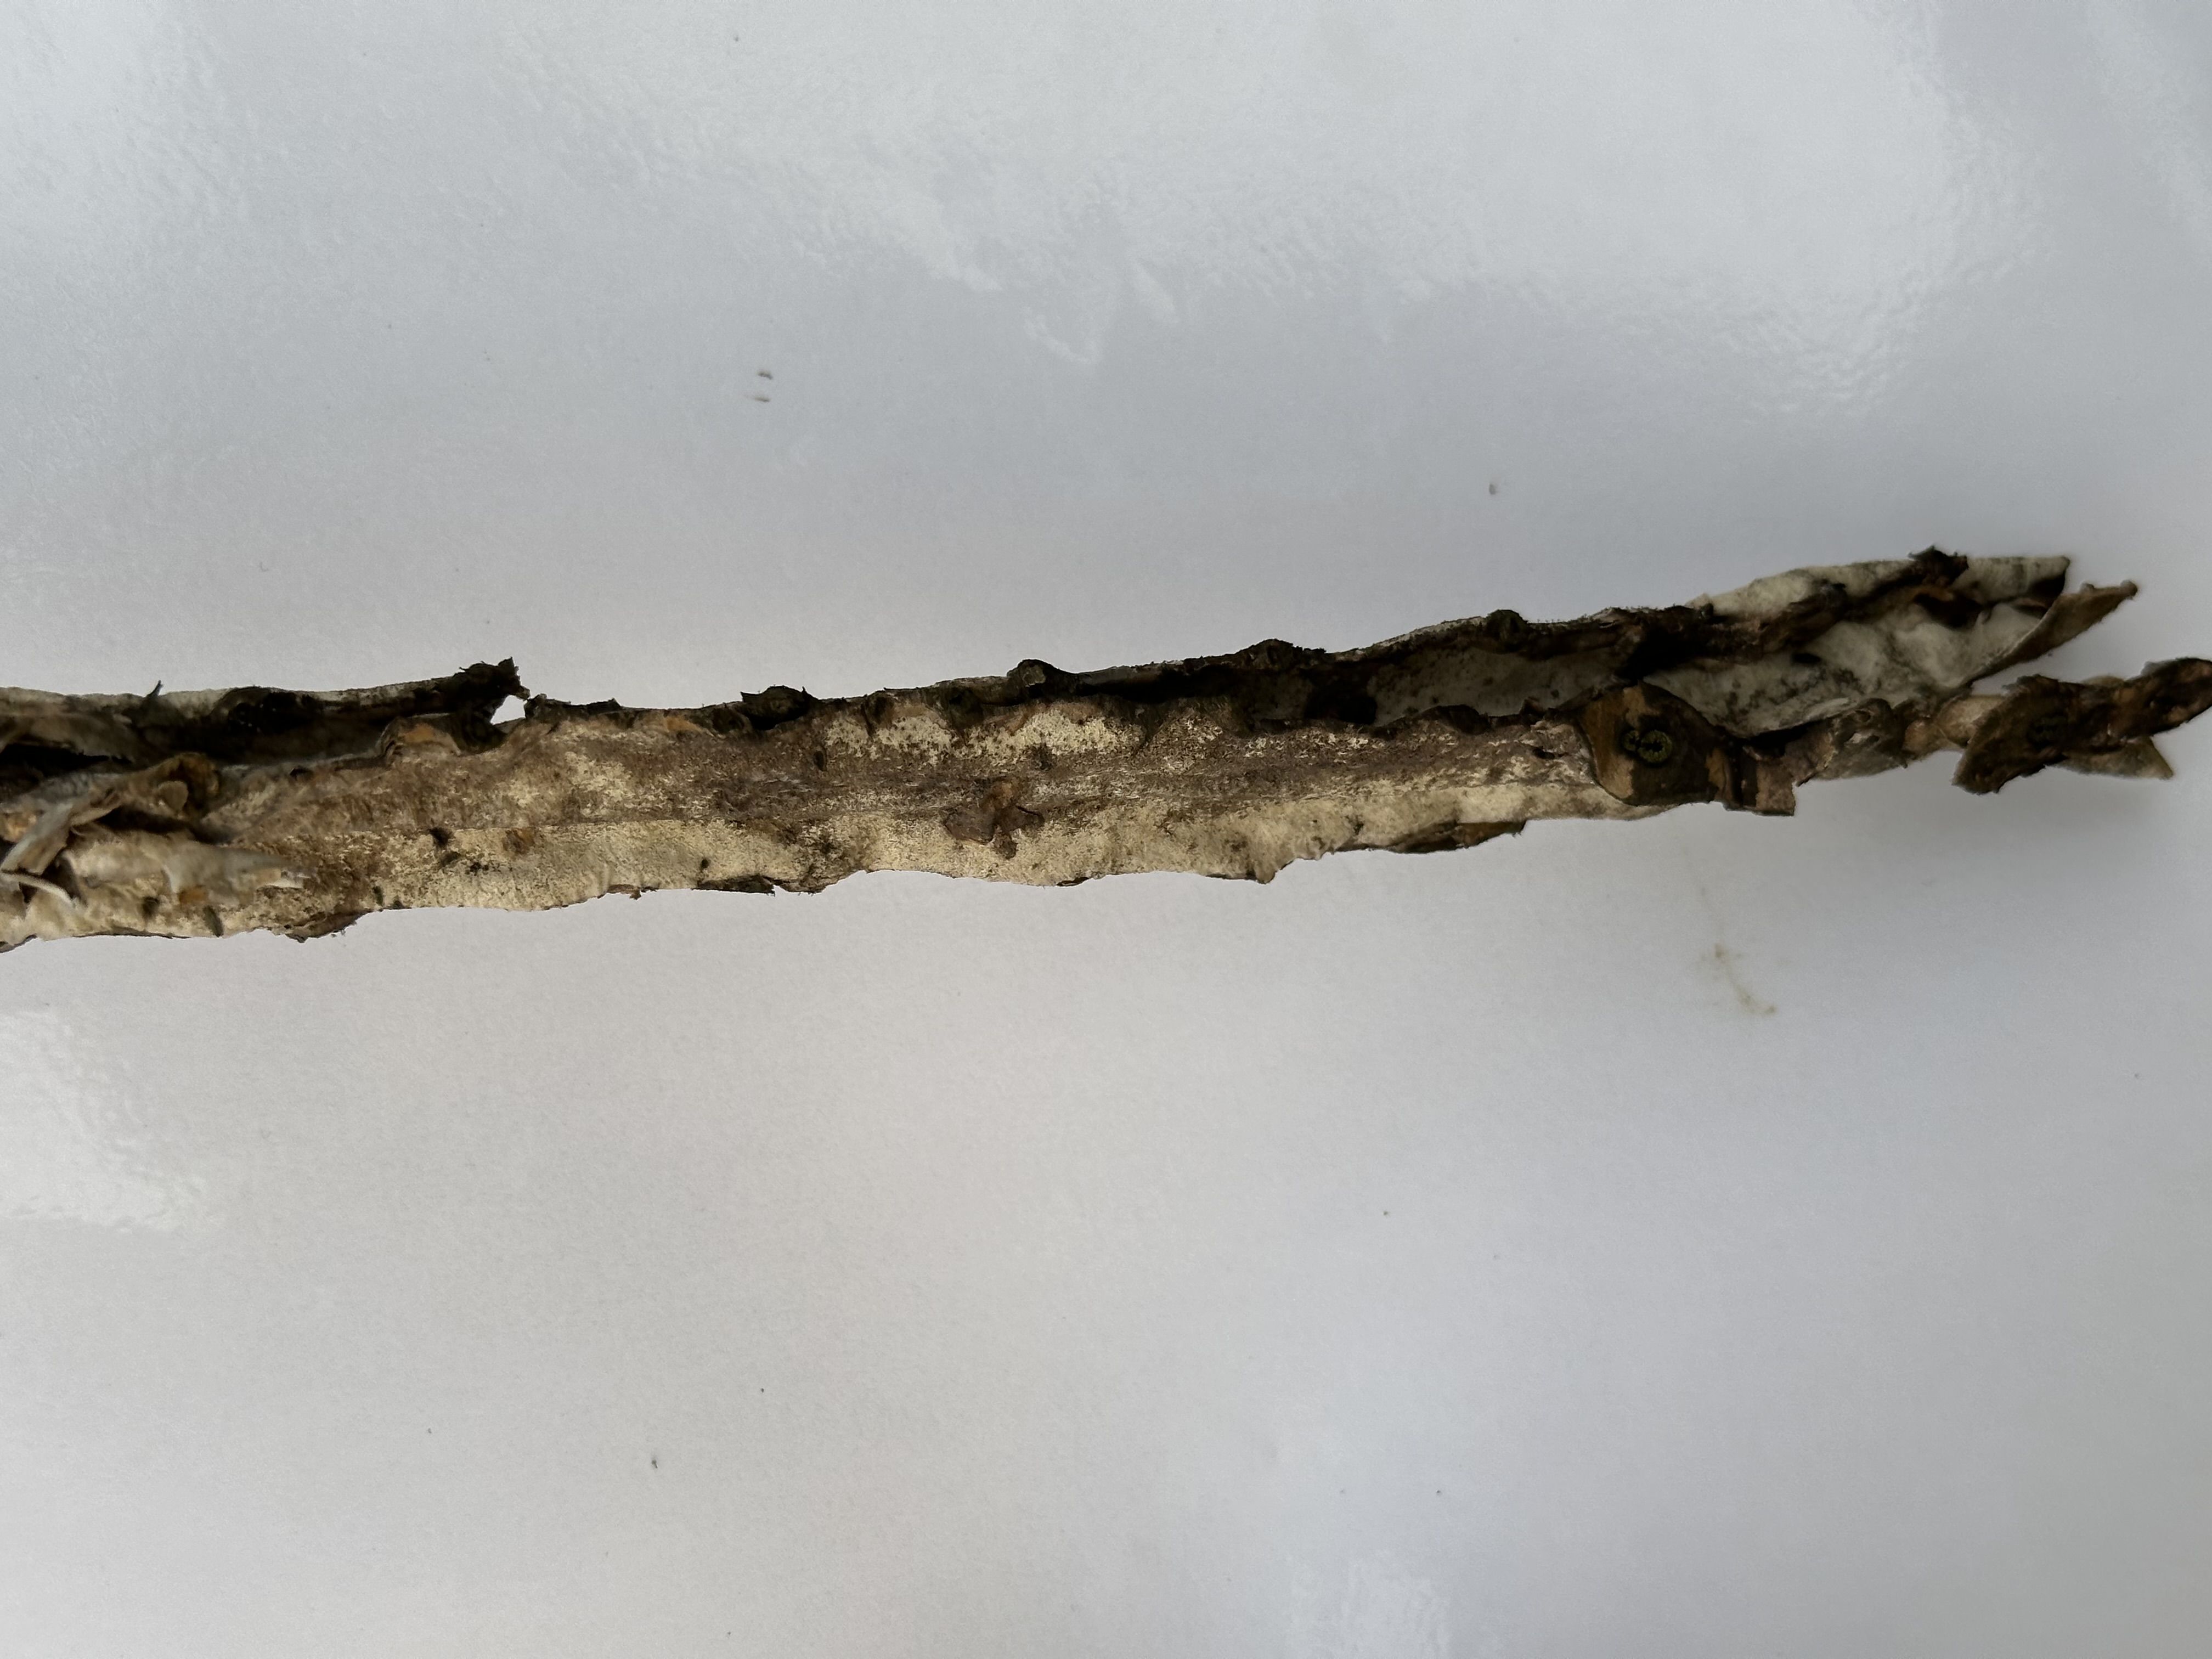
Label: Bad leaf